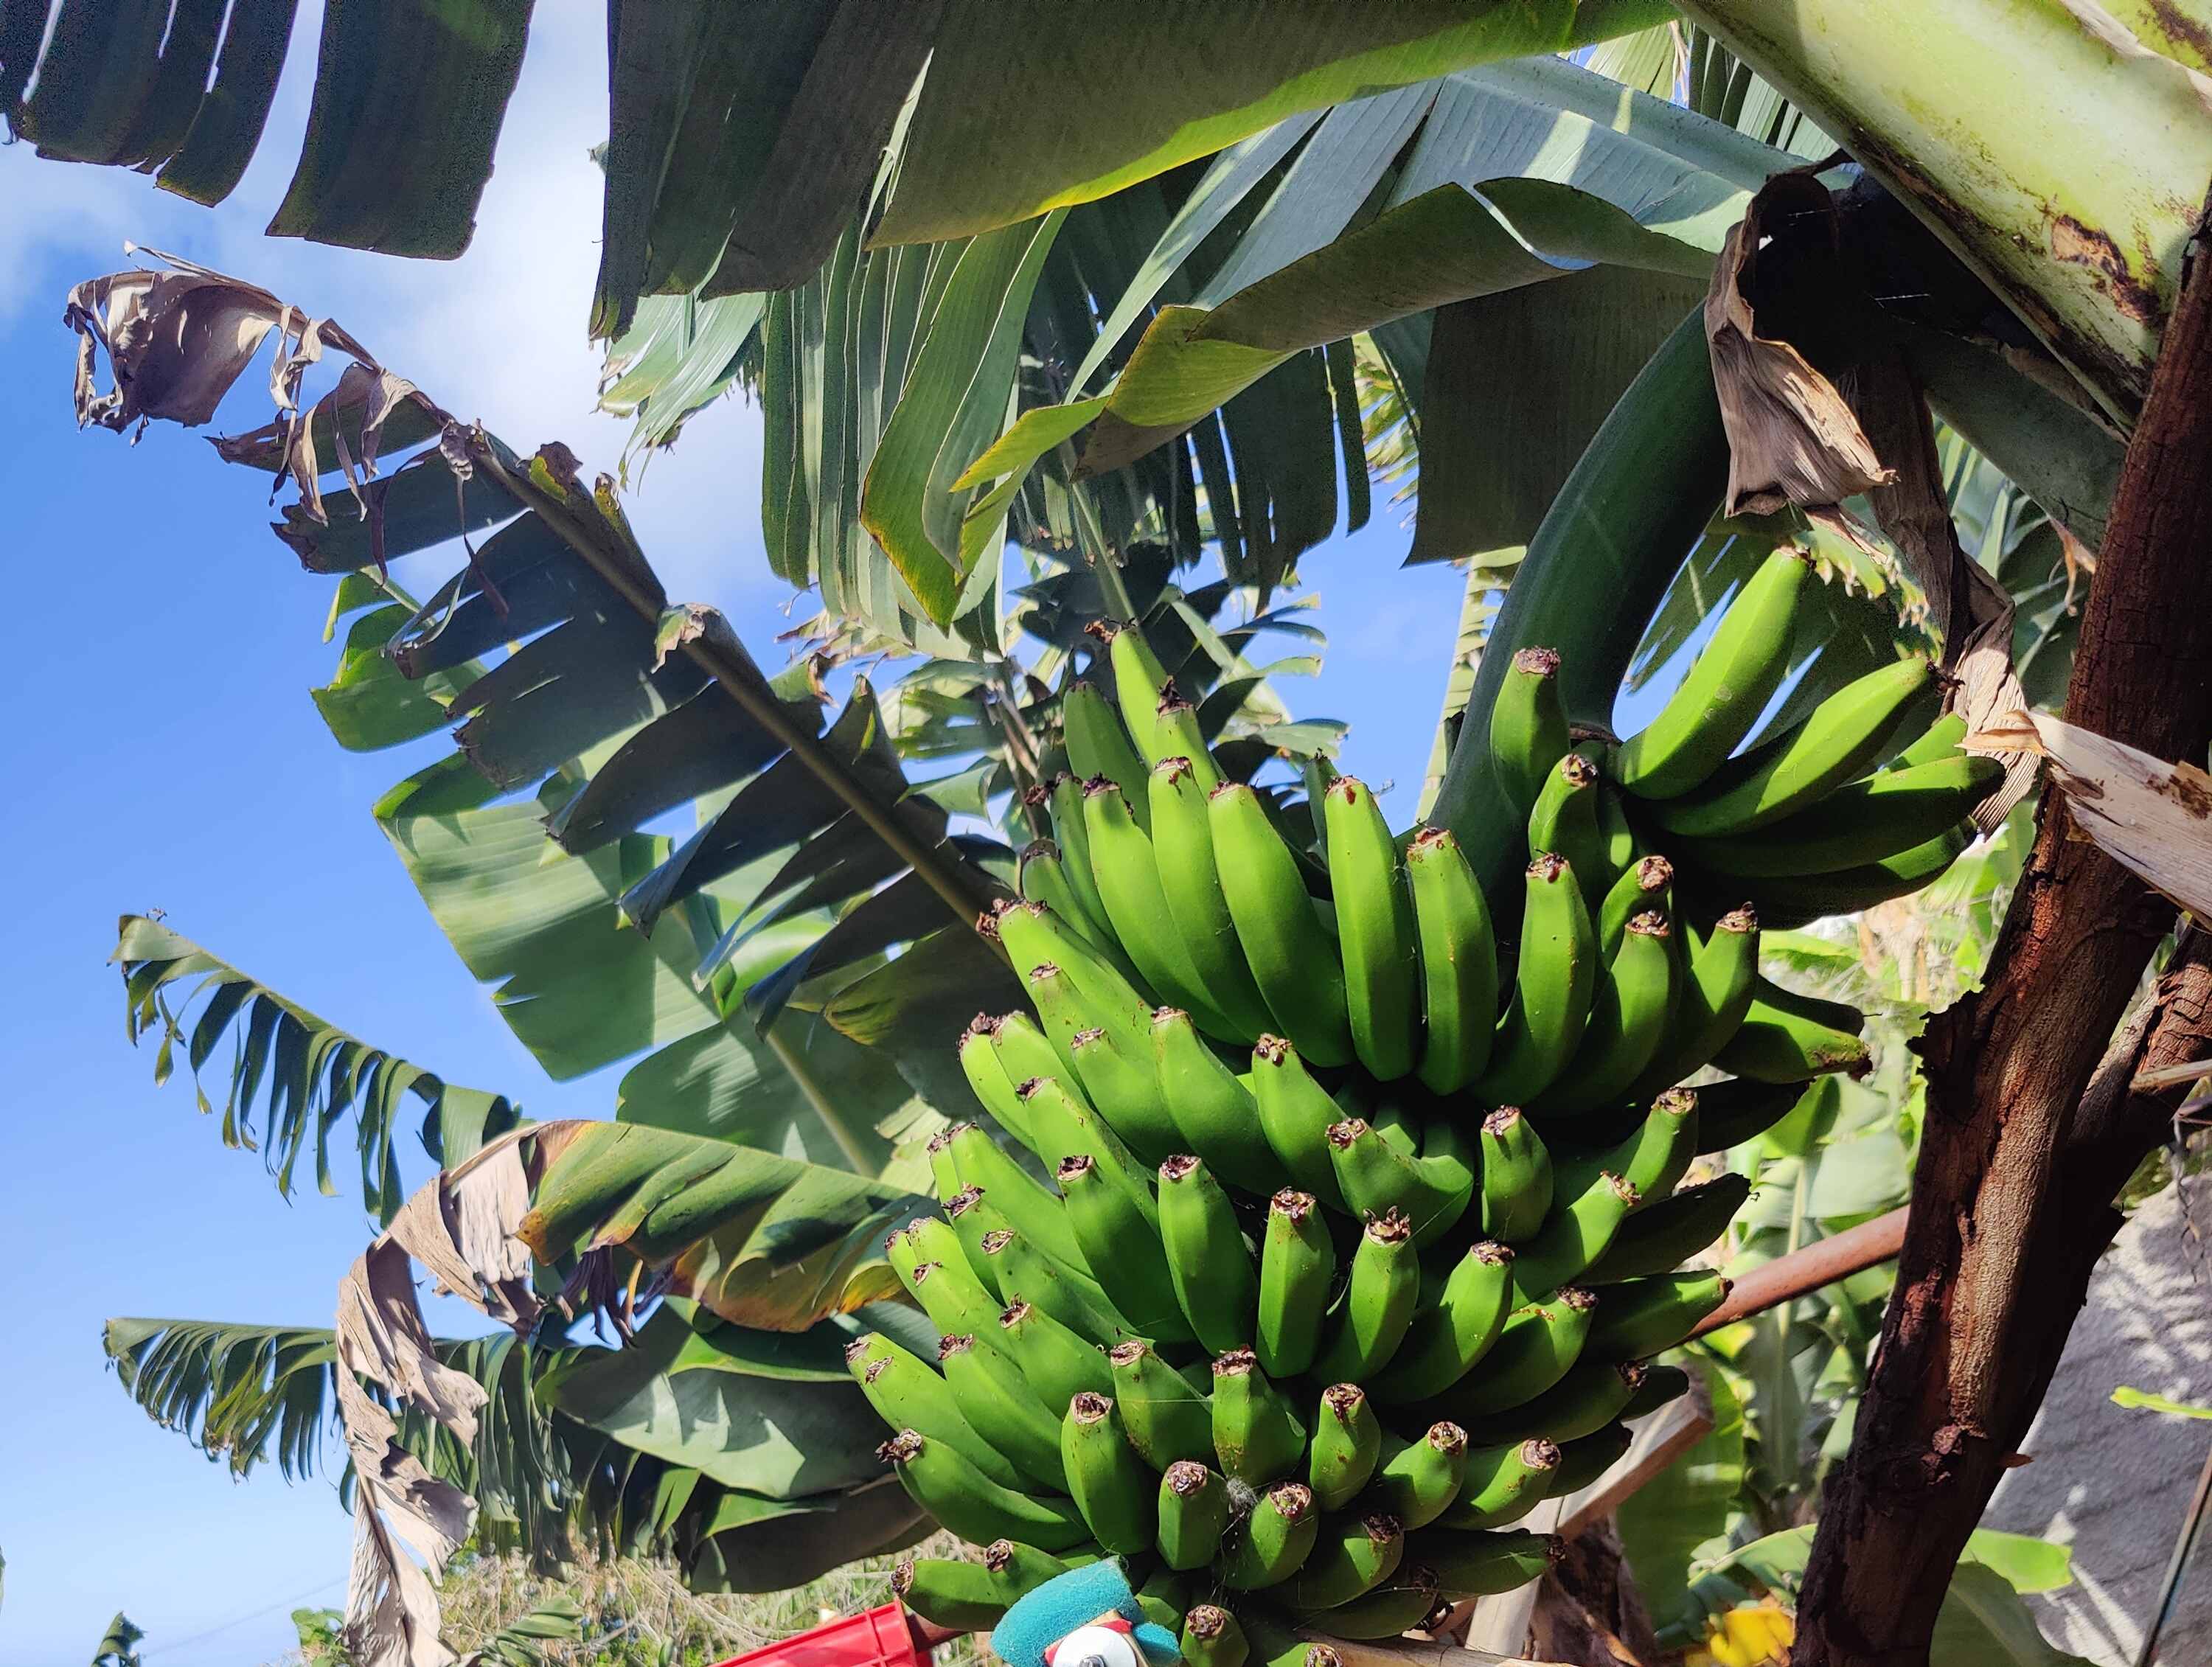
Label: Keep